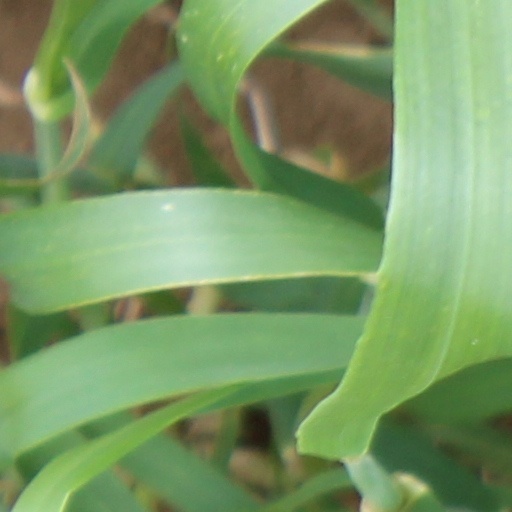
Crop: wheat